Jonna Sundling

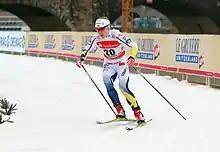
Jonna Sundling in World Cup Dresden 2019.

Jonna Patricia Marie Sundling (born 28 December 1994) is a Swedish cross-country skier who represents the club Piteå Elit.